Marco Denevi

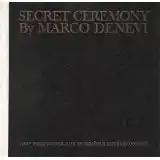
"Secret Ceremony" English edition cover.

Denevi had a desire to be a playwright. He wrote many dramatic pieces but felt he was not talented enough to write for the theater in Spain.